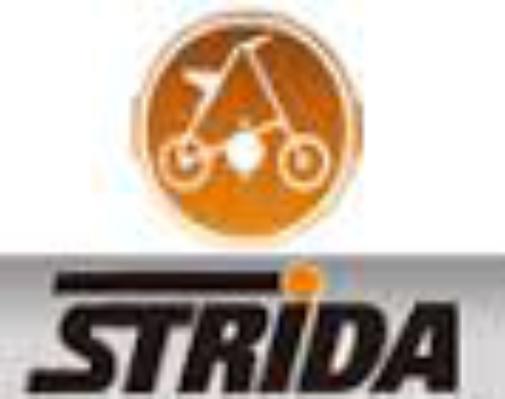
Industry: Sports